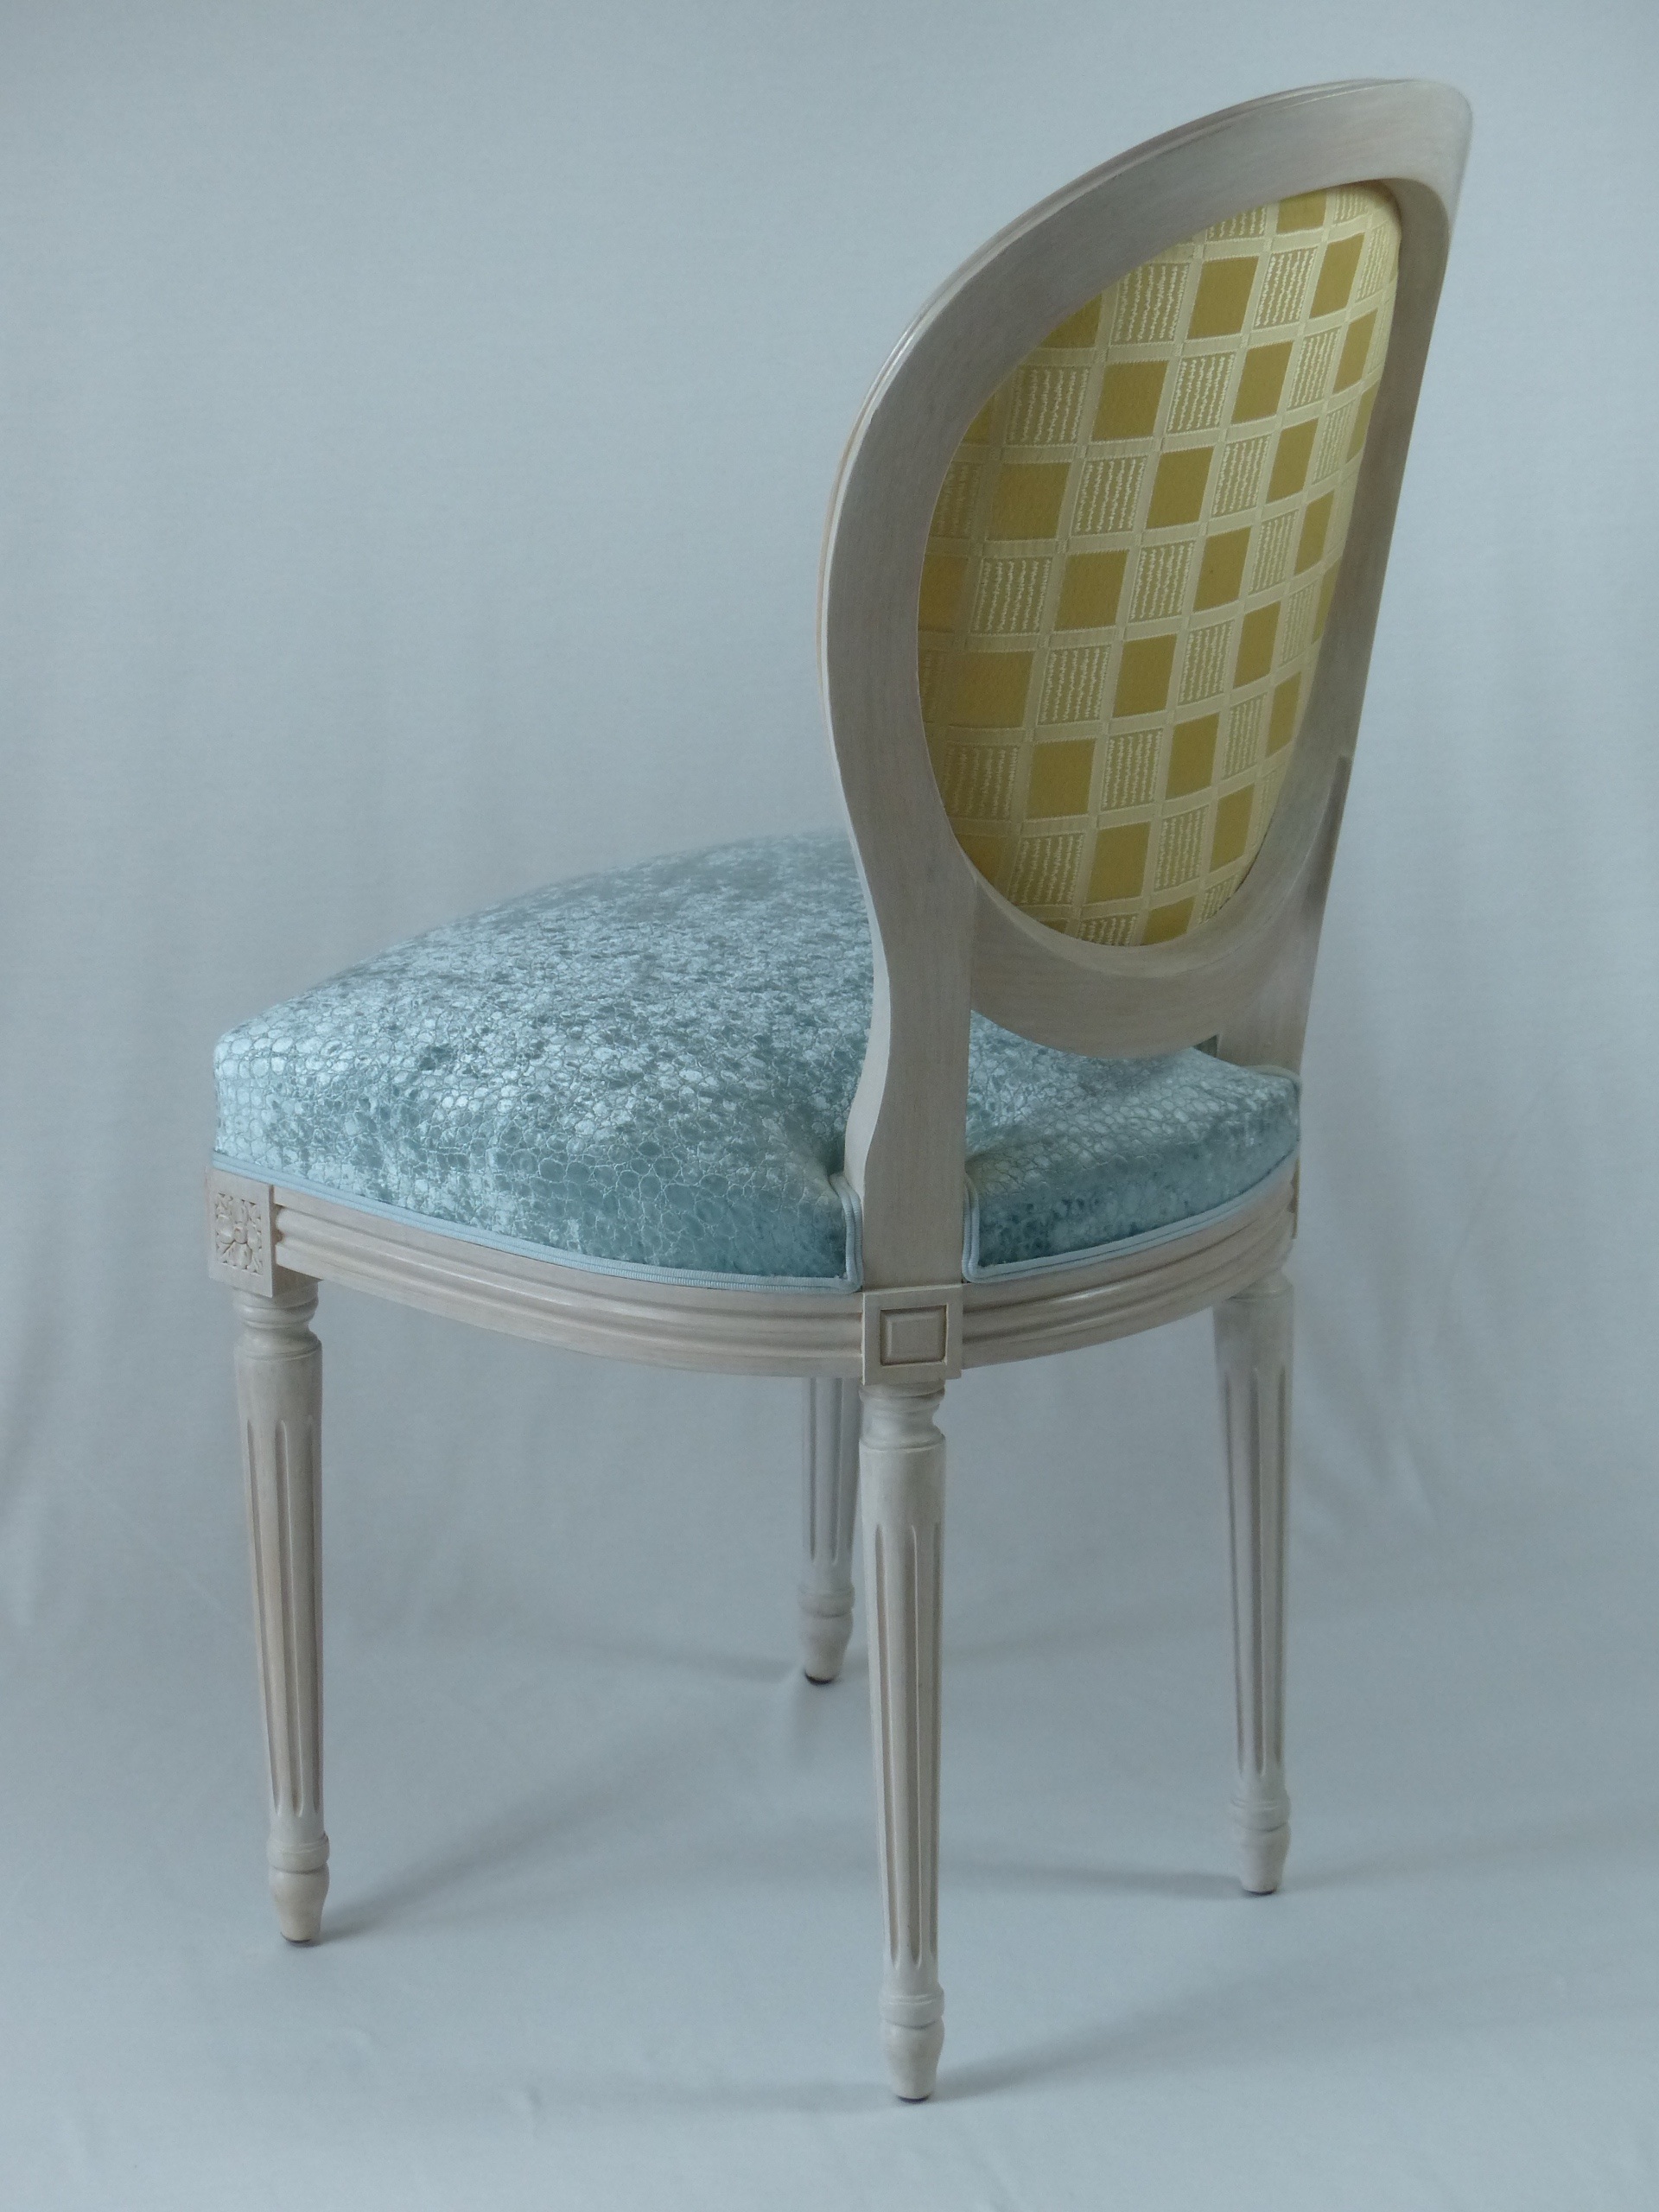
table, chair, furniture, fabric, product, armrest, medallion, studio couch, upholsterer